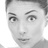
Emotion: surprise